T. O. Honiball

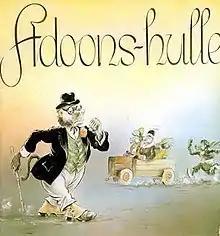

He loved to portray animals as having human personalities and qualities, and he produced two series to that effect. "Jakkals en Wolf" covered the good and bad times of two friends, a jackal and a wolf, while "Adoons-Hulle" related the experiences of a baboon family from the Magaliesberg. In 1939 he produced "Oom Kaspaas", "Jakkals en Wolf" in 1942, "Faan Brand" in 1946 and "Adoons-Hulle" in 1948.